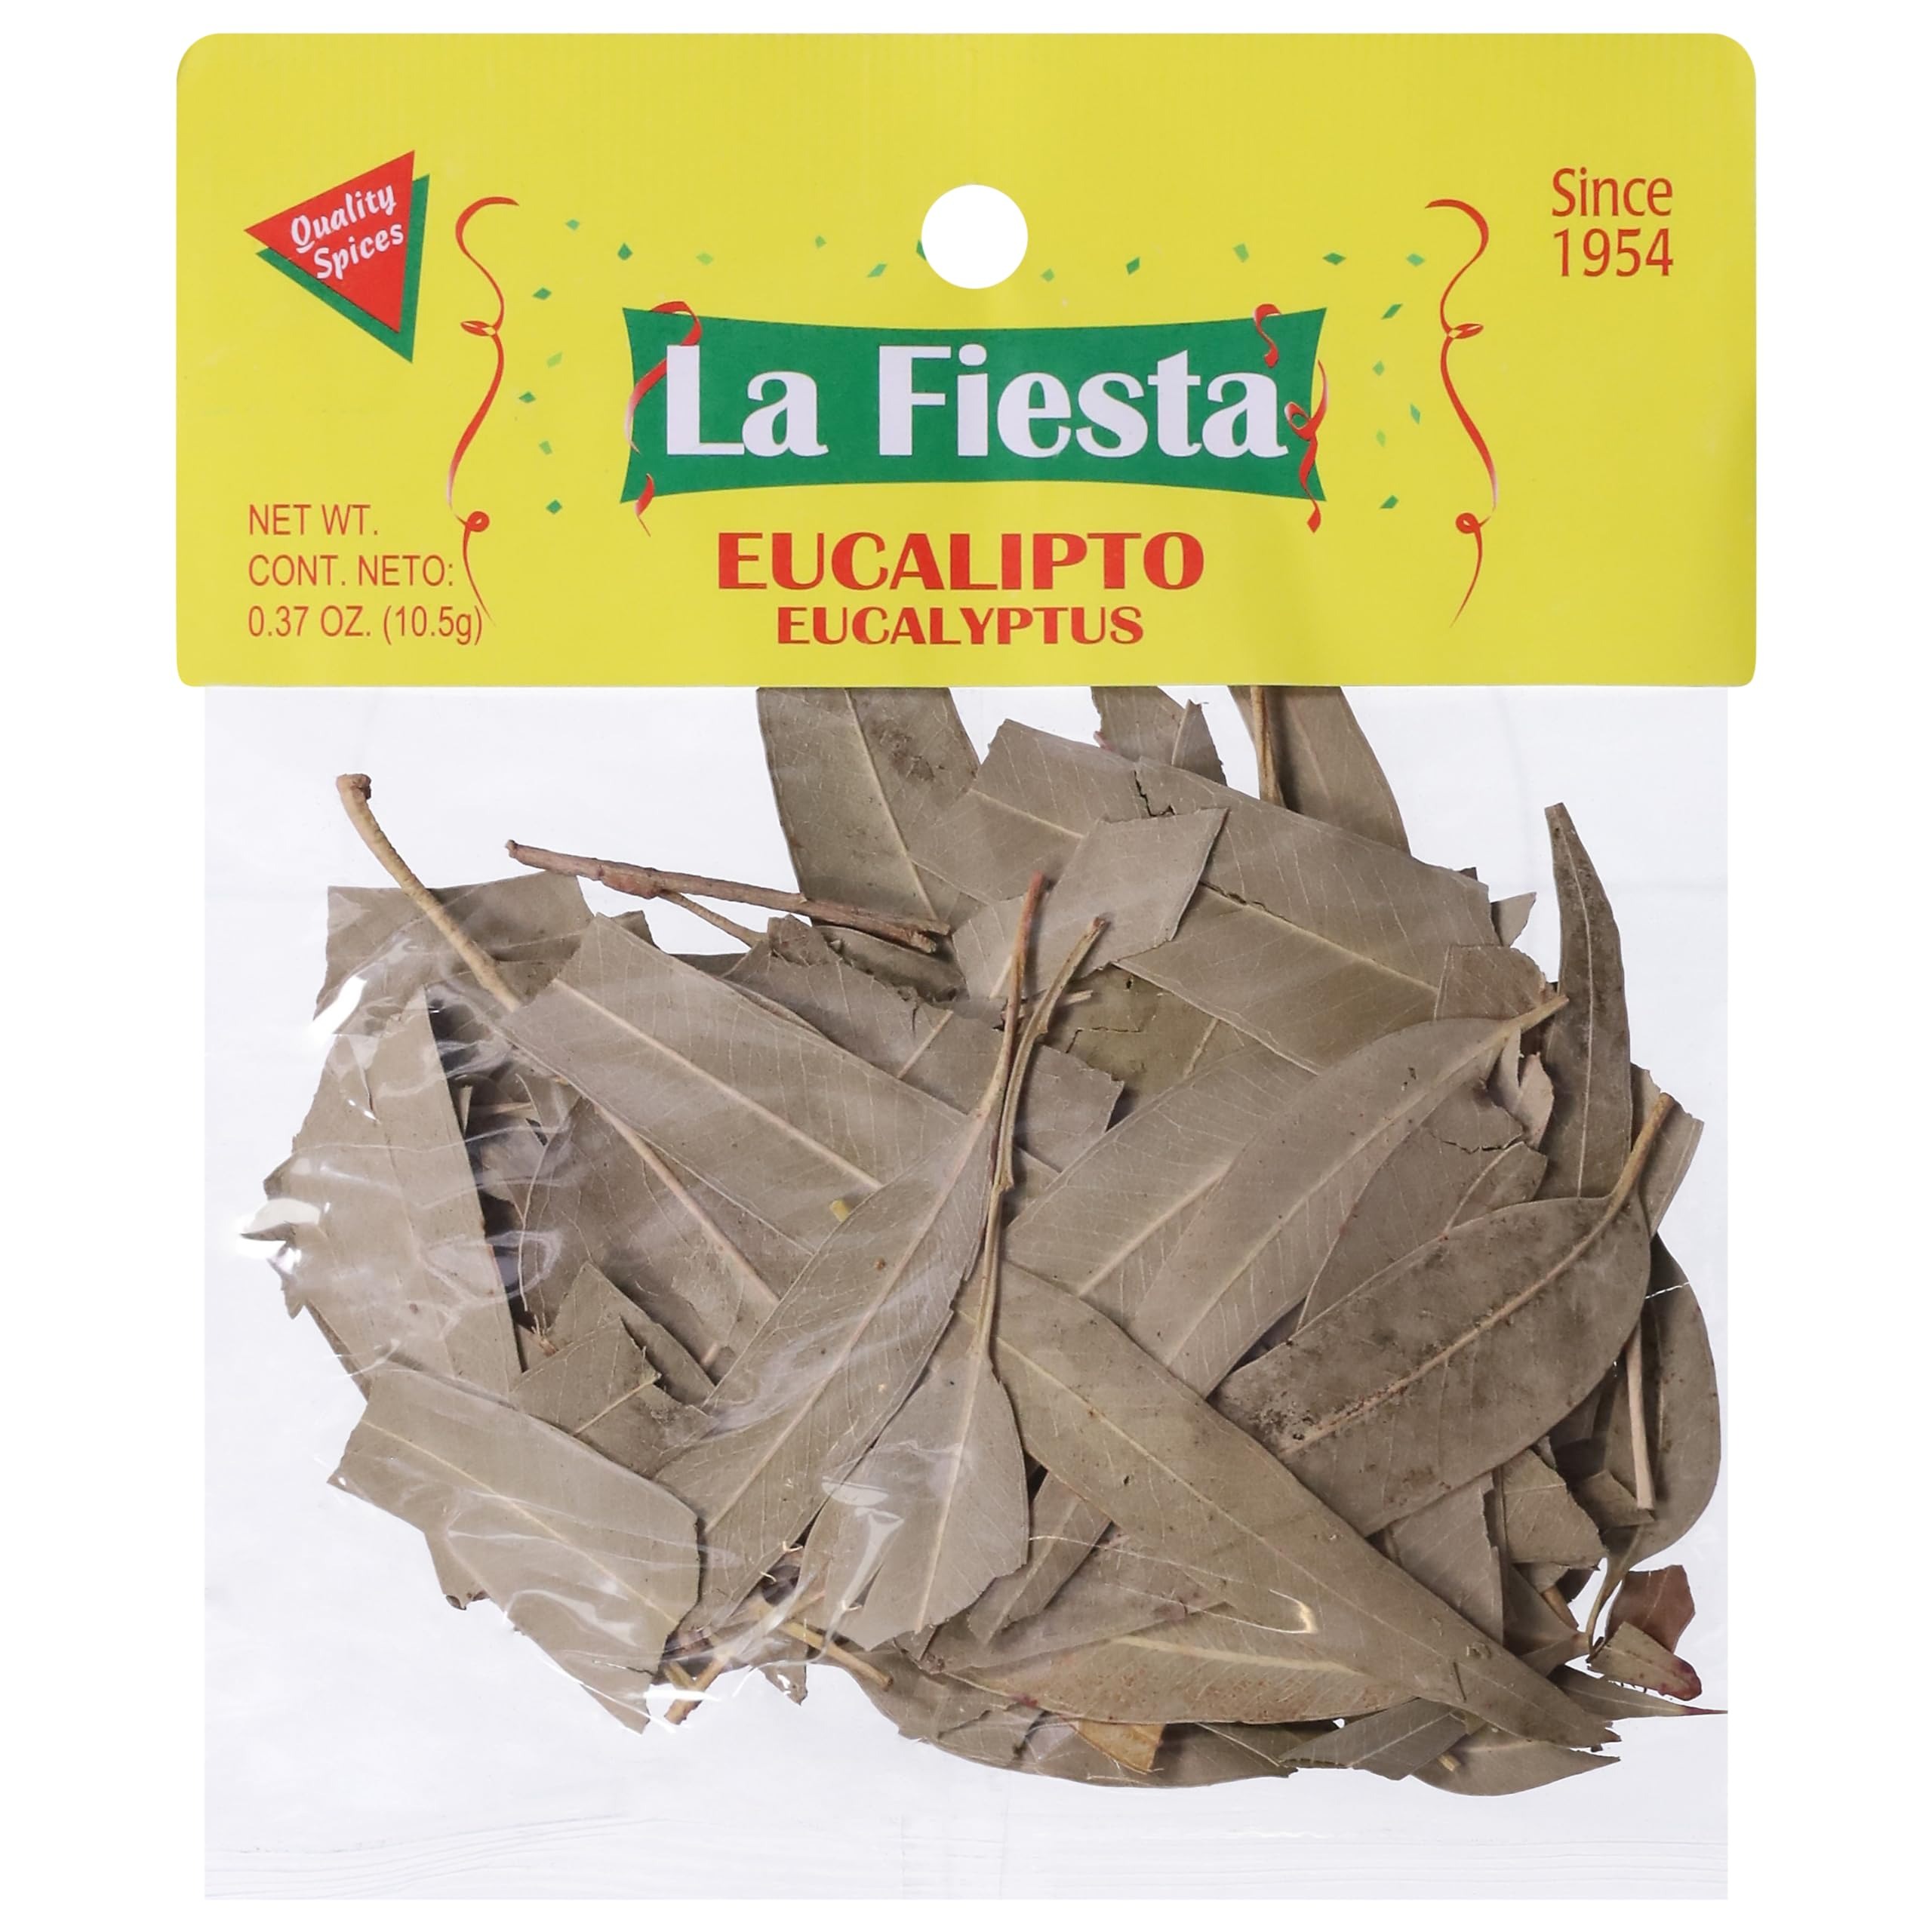
Item Name: La Fiesta, Eucalyptus, 0.37 Ounce
Bullet Point 1: Quality spices. Since 1954. Product of Mexico.
Bullet Point 2: Eucalyptus
Bullet Point 3: Warning: This product can expose you to lead, which is known to the state of California to cause cancer and birth defects or reproductive harm. (For more information go to www.p65warnings.ca.gov).
Product Description: Quality spices. Since 1954. Product of Mexico.
Value: 0.37
Unit: Ounce

Price: 1.28